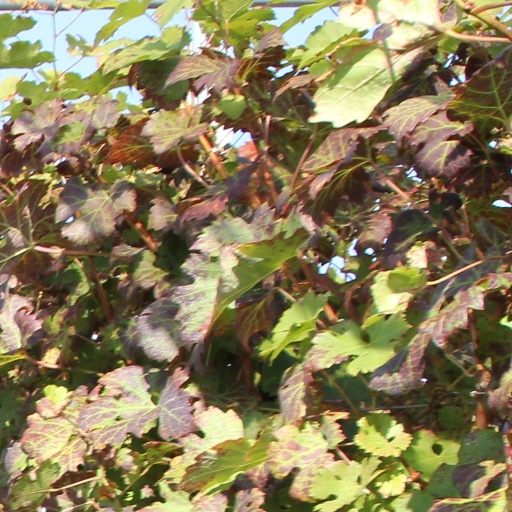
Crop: grape